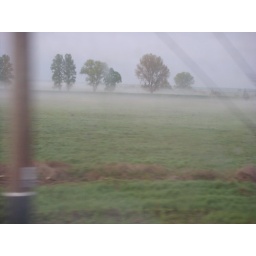
fog in the field early in the morning view from the window of train